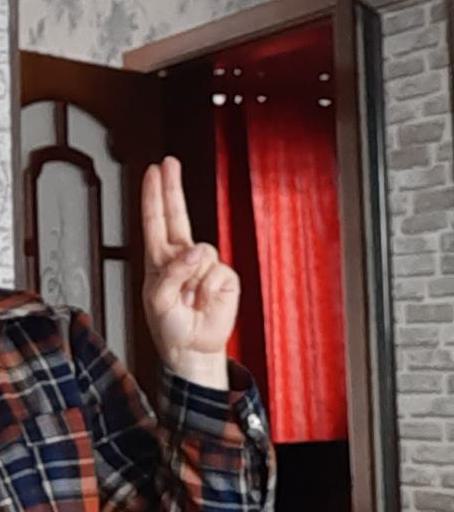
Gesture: two_up